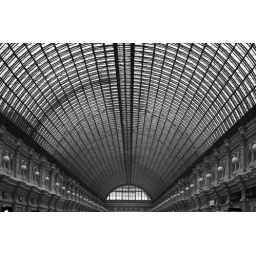
The glass roof of the GUM department store in Moscow